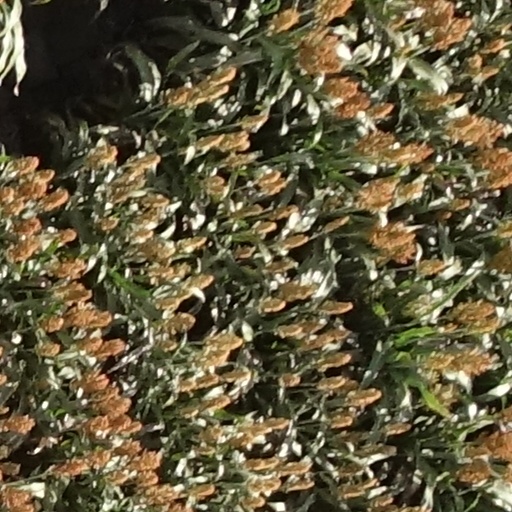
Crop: sorghum